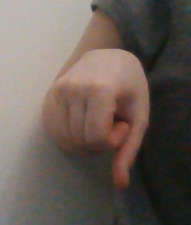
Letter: waw